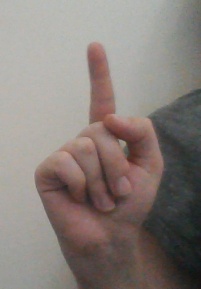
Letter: bb